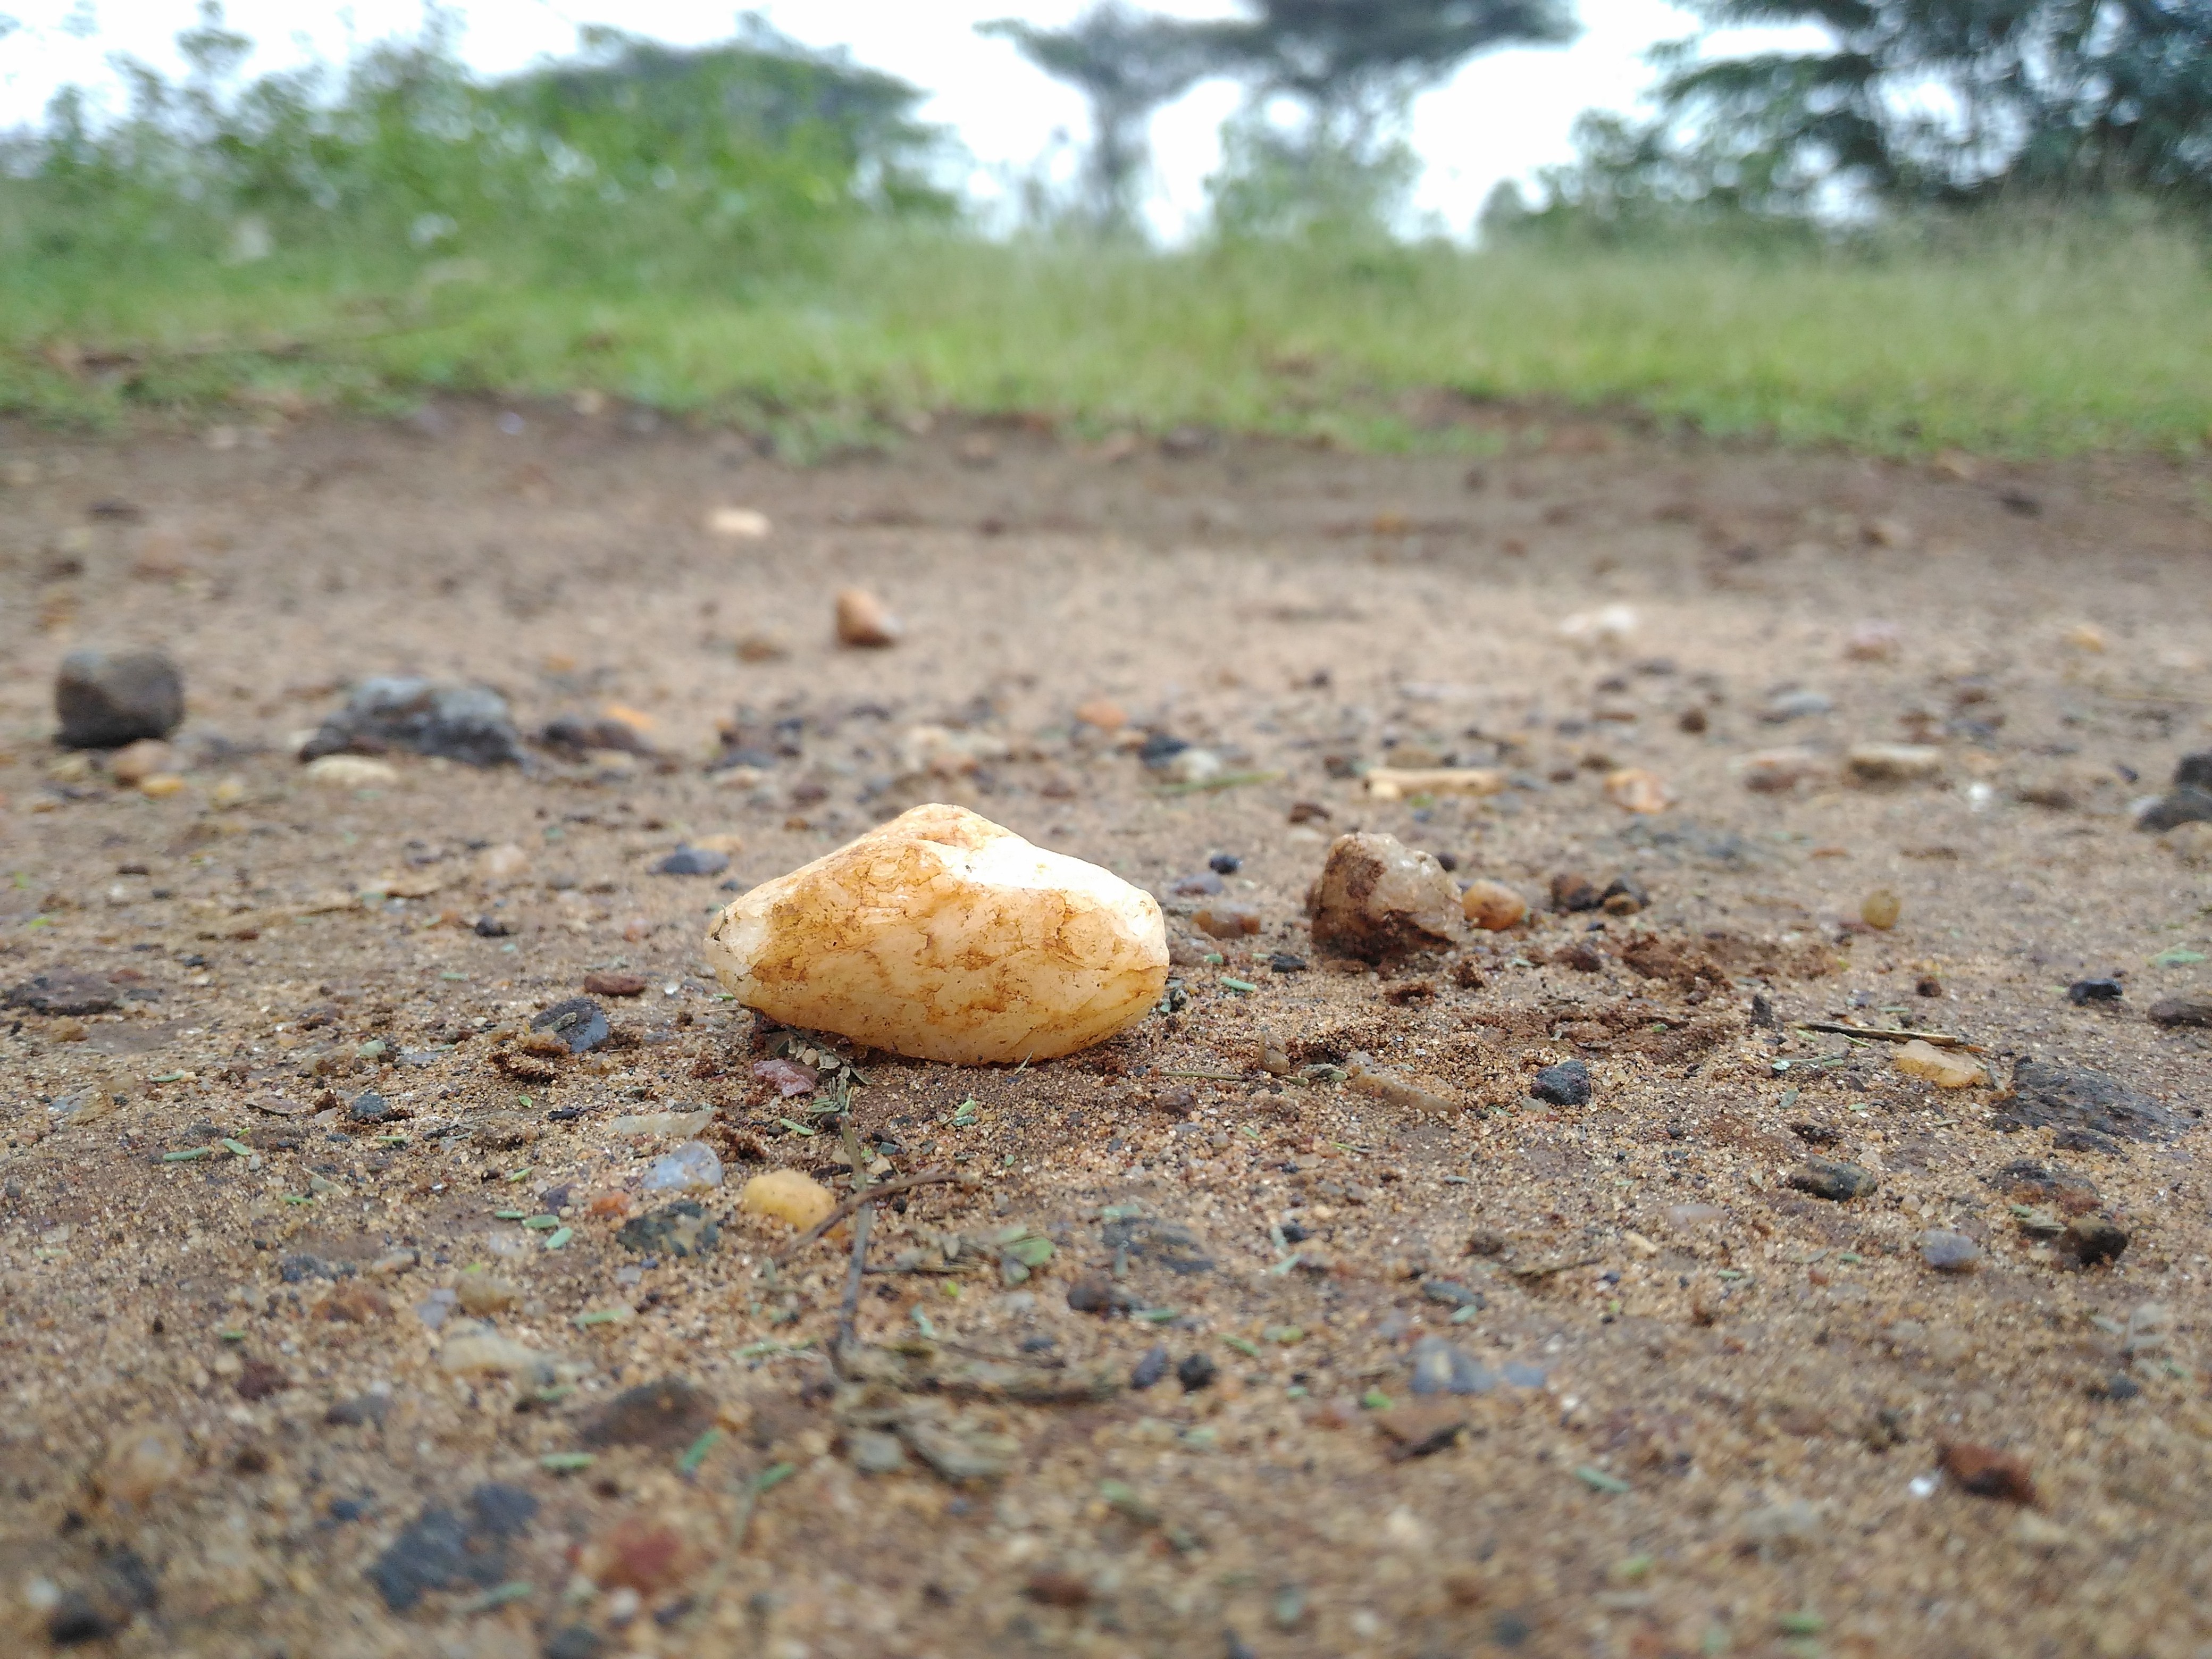
nature, sand, rock, leaf, wildlife, food, soil